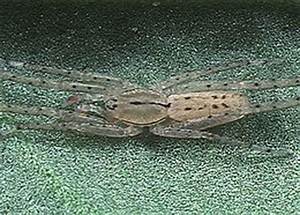
Label: ragno